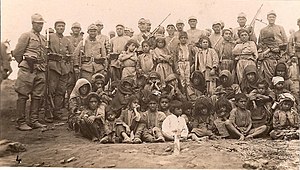
Dersim-massakren
Tyrkiske soldater og lokale indbyggere i Dersim-regionen. Kvinderne og børnen blev henrettet kort efter dette billede blev taget.[1]
"Dersim-massakren refererer til den tyrkiske stats undertrykkelse af kurderne i Dersim-provinsen i 1937-38. Undertrykkelsen betegnes officielt som en ""nedkæmpelse"" af et påstået ""oprør"" i regionen. Martin van Bruinessen mener dog ikke, at der fandt et decideret oprør sted, men at staten ventede på at kunne reagere på en begivenhed. Denne begivenhed, som staten efterfølgende har klassificeret som et ""oprør"", er ifølge øjenvidner drabet på en soldat og nedbrændingen af en bro. Lokale fra Dersim hævder, at drabet på den pågældende soldat skete, da denne forgreb sig på en lokal kvinde, og at broen blev brændt ned som led i gerningsmandens flugt.